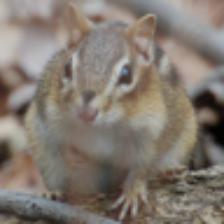
Label: NonHuman